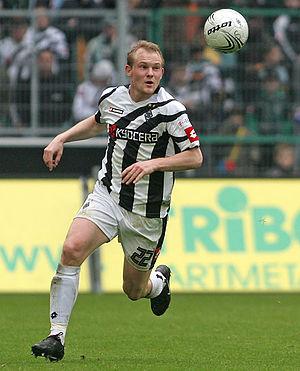
Tobias Levels est un footballeur allemand né le 22 novembre 1986 à Tönisvorst. Il évolue actuellement au poste de défenseur pour le Fortuna Düsseldorf en 2.Bundesliga.